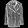
Label: Coat